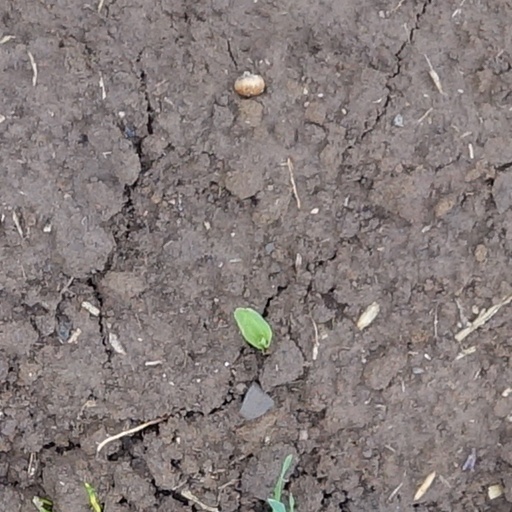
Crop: wheat